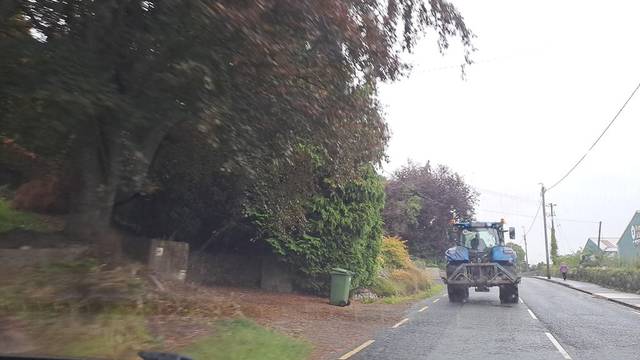
Region: Ireland
Coordinates: 53.975, -6.711